McDonald and Giles

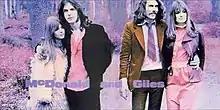
Full outer gatefold of original international LP pressing; from left to right: Charlotte Bates (McDonald's girlfriend), Ian McDonald, Michael Giles and Mary Land (Giles' wife)

Ian McDonald and Michael Giles were members of the original King Crimson line-up, and were featured performers on the band's debut album, "In the Court of the Crimson King" (1969). Both left the group at the end of its first United States tour in early 1970, although Giles agreed to play on the second King Crimson album, "In the Wake of Poseidon" (1970). Two other King Crimson members also worked on "McDonald and Giles": Peter Giles and Peter Sinfield.